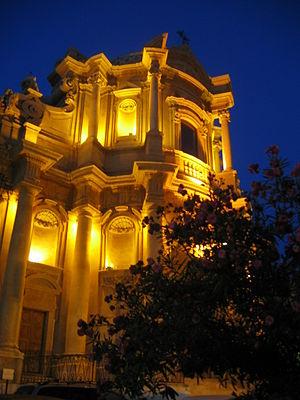
Noto est une commune italienne d'environ 24 000 habitants, située dans la province de Syracuse, au sud-est de la Sicile.